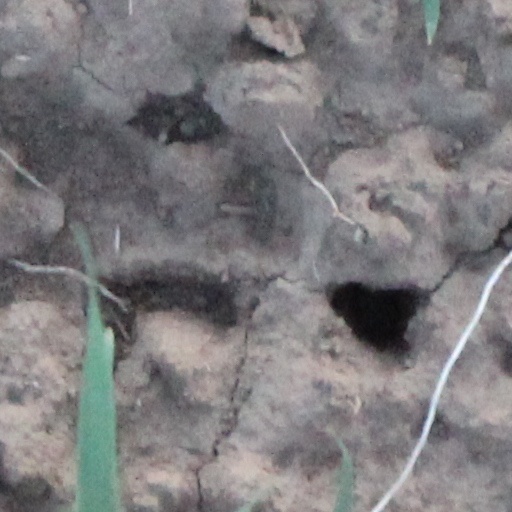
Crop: wheat